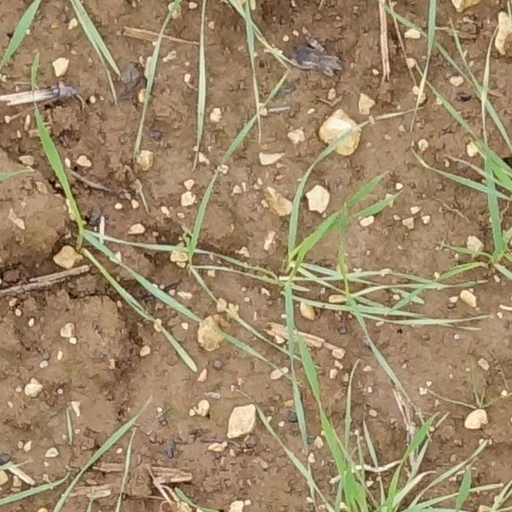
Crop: wheat